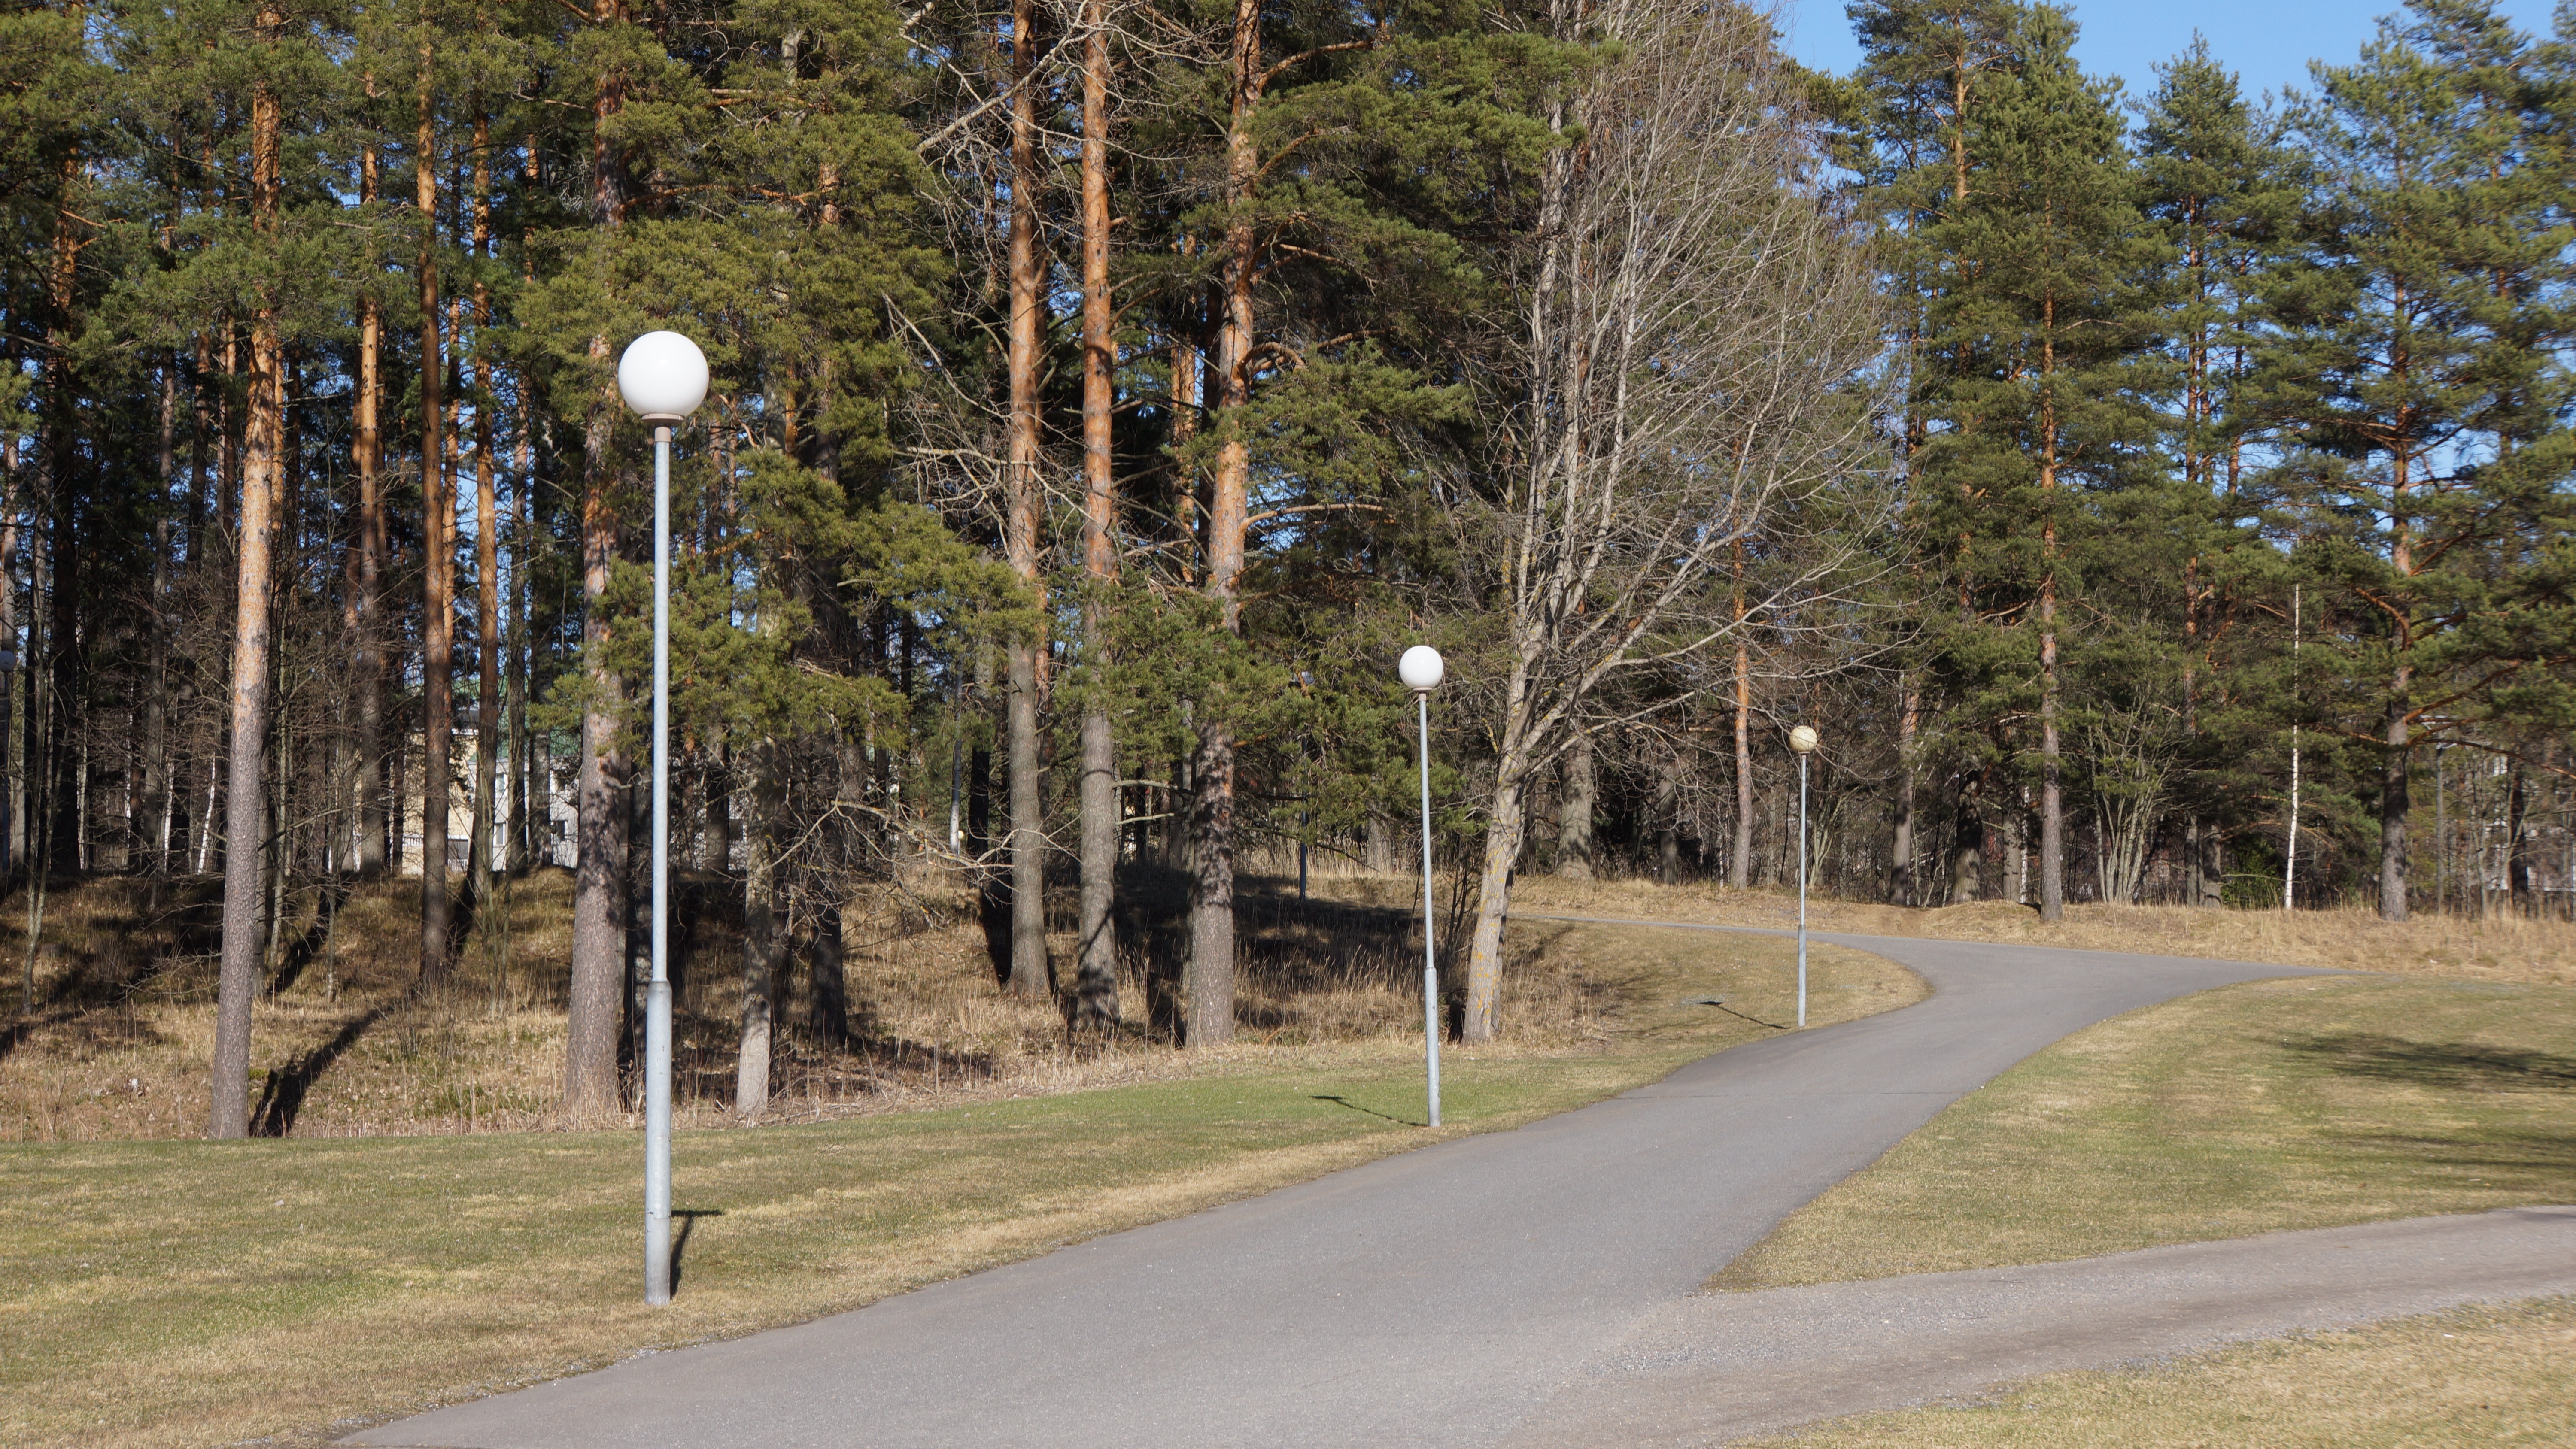
tree, forest, plant, road, trail, pavement, spring, woodland, habitat, ecosystem, finnish, choice, street lights, natural environment, woody plant, parting of the ways